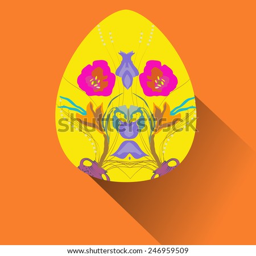
yellow easter egg with floral ornaments on an orange background .